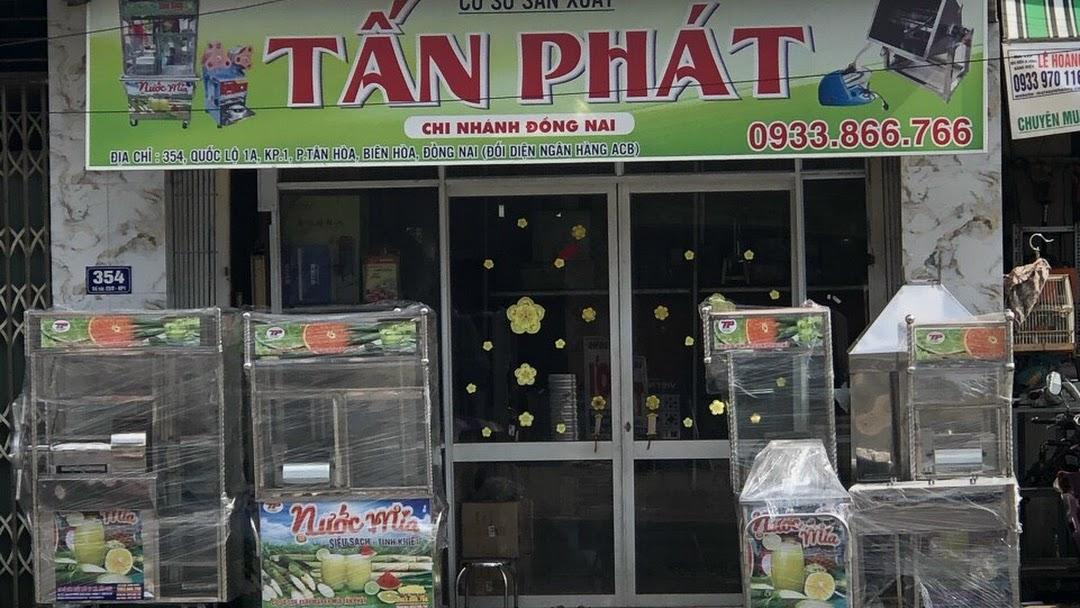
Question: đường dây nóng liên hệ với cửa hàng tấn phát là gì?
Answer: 0933866744